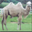
Label: camel